Sebastian Junger

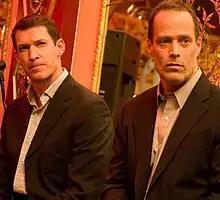
Junger (right) with Tim Hetherington in 2011

In 2009, Junger made his first film, the documentary feature "Restrepo", as director with photographer Tim Hetherington. The two worked together in Afghanistan on assignment for "Vanity Fair". Junger and Hetherington spent a year with one platoon in the Korengal Valley, which is billed as the deadliest valley in Afghanistan. They recorded video to document their experience, and this footage went on to form the basis for "Restrepo". The title refers to the outpost where Junger was embedded, which was named after a combat medic, Pfc. Juan Restrepo, killed in action. As Junger explained, "It's a completely apolitical film. We wanted to give viewers the experience of being in combat with soldiers, and so our cameras never leave their side. There are no interviews with generals; there is no moral or political analysis. It is a purely experiential film." "Restrepo," which premiered on the opening night of the 2010 Sundance Film Festival, won the grand jury prize for a domestic documentary. The actor David Hyde Pierce presented the award in Park City, Utah. Junger self-financed the film. "Restrepo" was nominated for the 2011 Academy Award for Best Documentary.